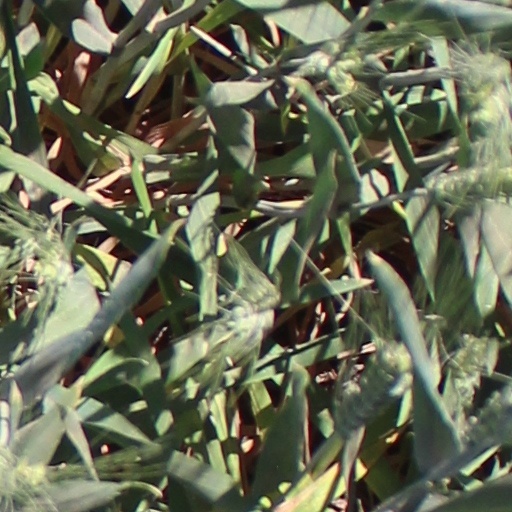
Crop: wheat